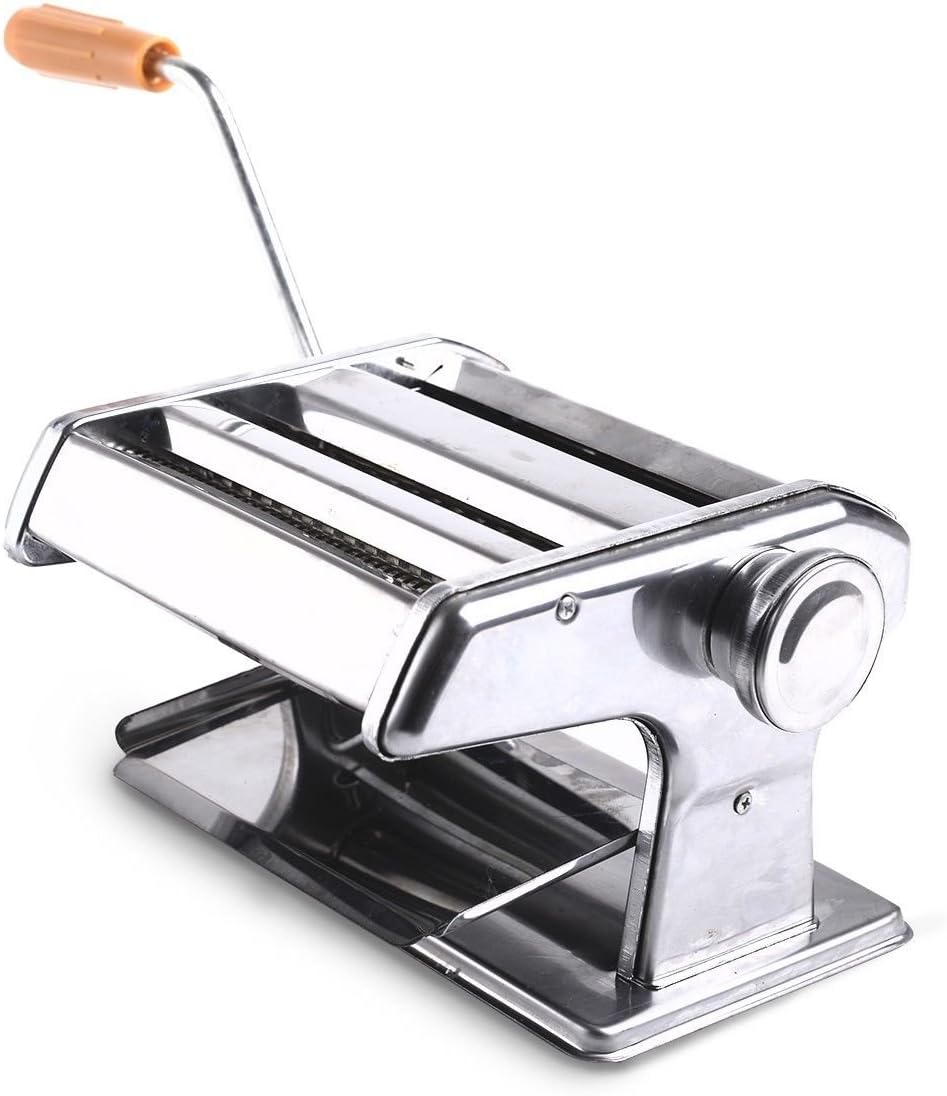
150mm 6" Pasta Maker & Roller Machine Noodle Spaghetti&Fettuccine Maker Health
Category: Amazon Home
With this vintage-style pasta maker,you can make fresh,homemade pasta just like your grandmother or mother used to.The steps are so simple that you only need to prepare your dough,feed it through the roller to make a sheet,then feed it through the cutter to shape your noodles.Sturdy base and adjustable steel rollers knead, roll out and cut delicious fresh pasta. Also great for crafters for rolling out polymer clay. Absolutely,it is a capable assistant and a perfect partner for the pasta lovers.
Features: "Material:Body:Stainless steel,Galvanized surface Crank handle:Orange plastic Clamp:Orange plastic " | Maker Size: Width:7“/18cm Height:5.3"/13.5cm Base:4.7"x7.7"/12cmx19.5cm | Weight:2.5kg/5.5lbs | Cut:0.08"/2mm pasta sheets and 0.2"/5mm fettuccine | Adjustable steel rollers with regulating knob for multiple thickness settings , design for kneading dough,Thicknesses from  0.5 - 3mm